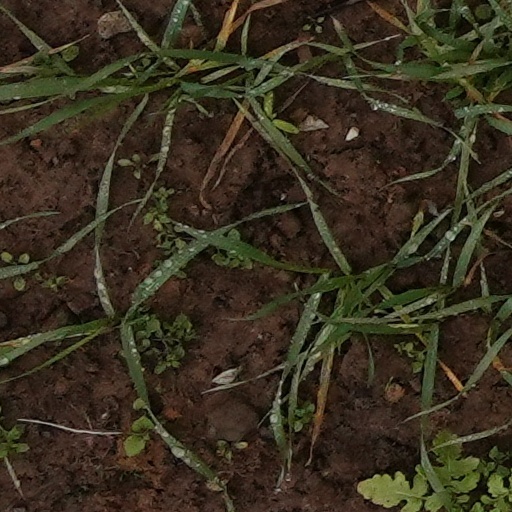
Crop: wheat